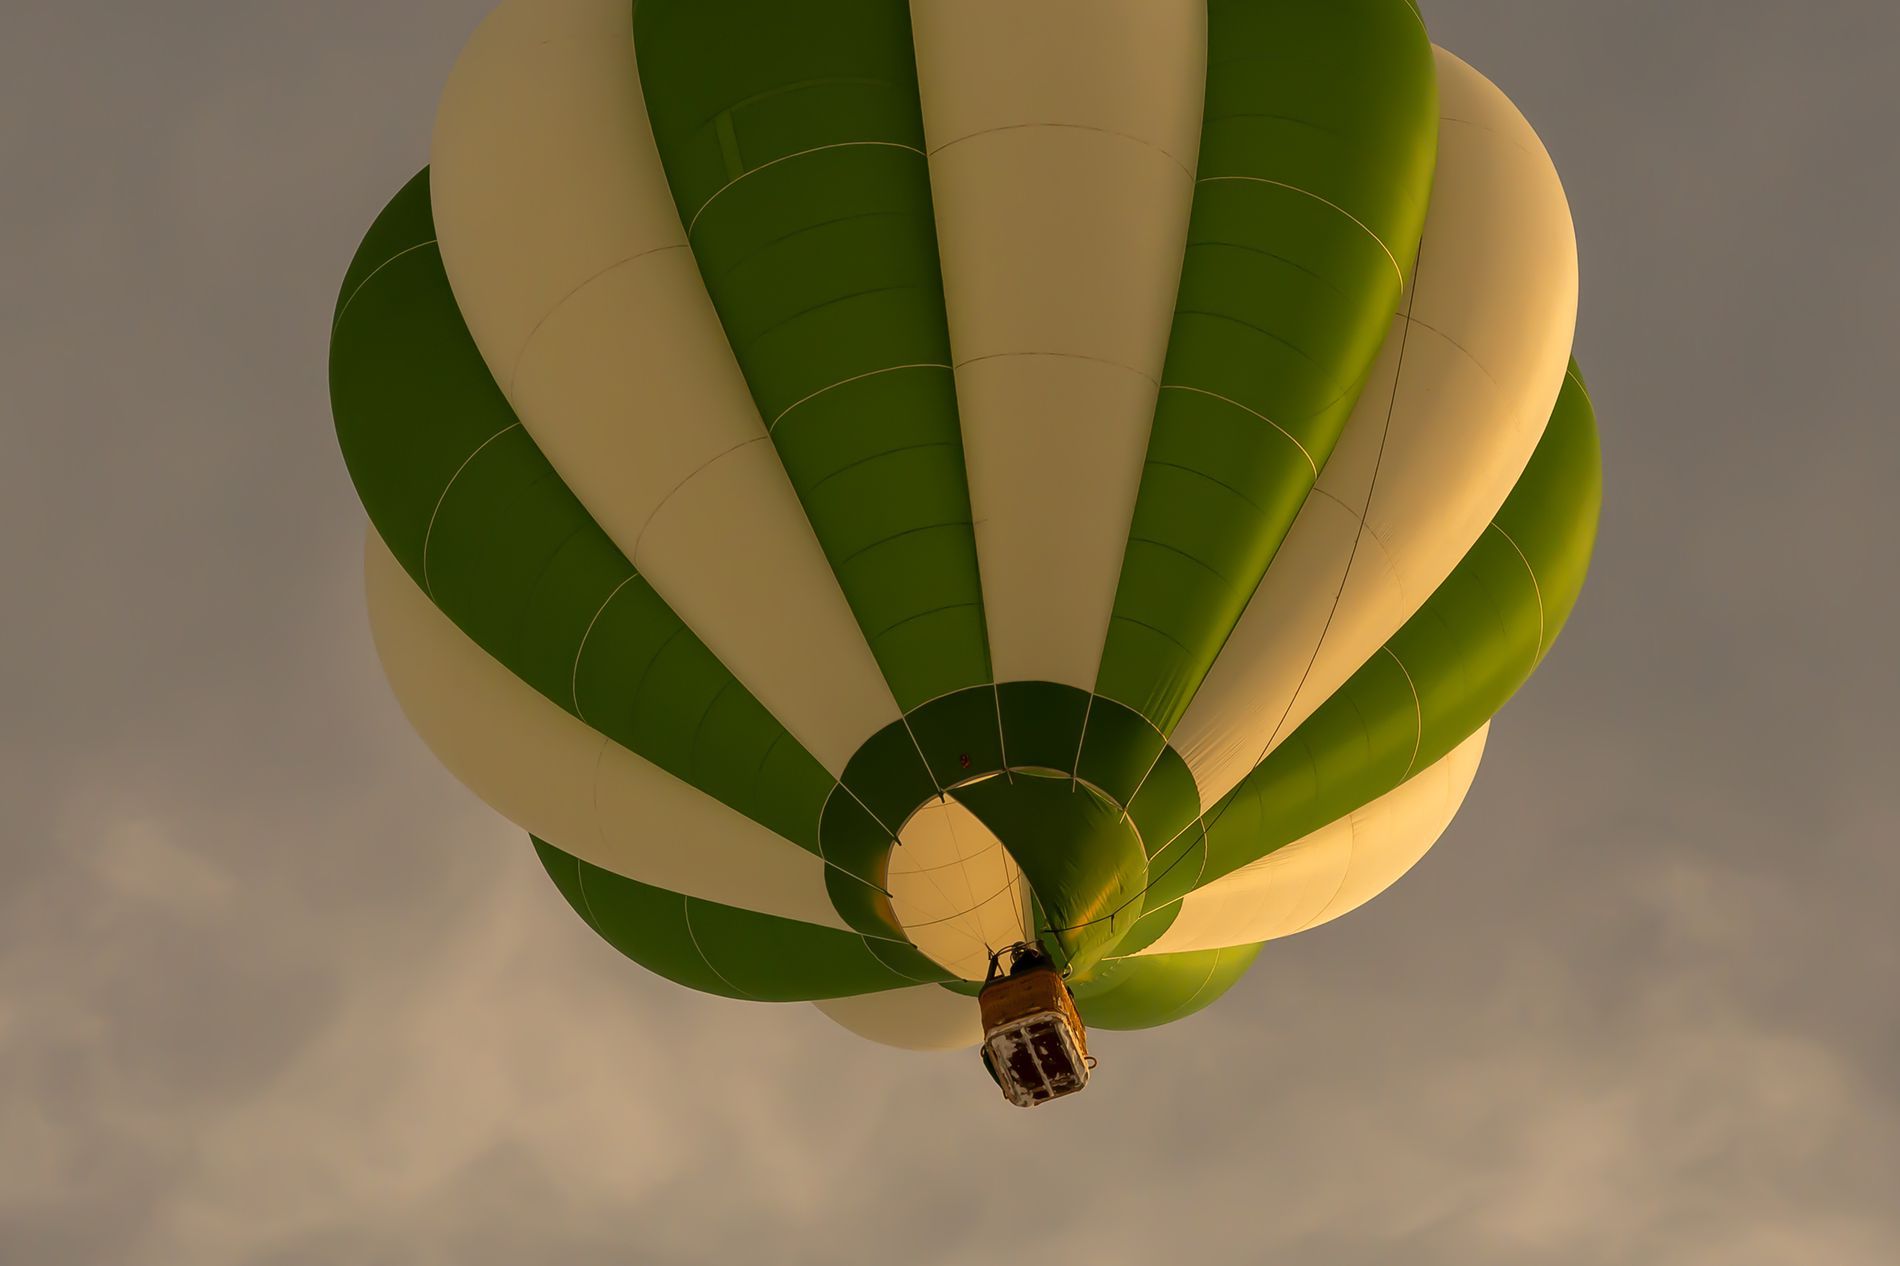
Green and White Hot Air Balloon
A large green and white hot air balloon floats in the sky, with a small brown basket suspended below it. The balloon is captured from a
Taken from below, the photo shows a hot air balloon soaring gently in the warm light of either sunrise or sunset. The soft golden hues in the cloudy sky add a calm, dreamy feel, while the contrast of green and white panels makes the balloon pop.
Labels: Aircraft, Hot Air Balloon, Transportation, Vehicle, Balloon, Tape, Sky, Clouds, Basket
Camera: Canon Canon EOS 5D Mark III
Lens: EF70-200mm f/4L IS USM, Canon EF 70-200mm f/4L IS
Aperture: F11
Exposure: 1/1600 sec
ISO: 800
Focal length: 200.0 mm